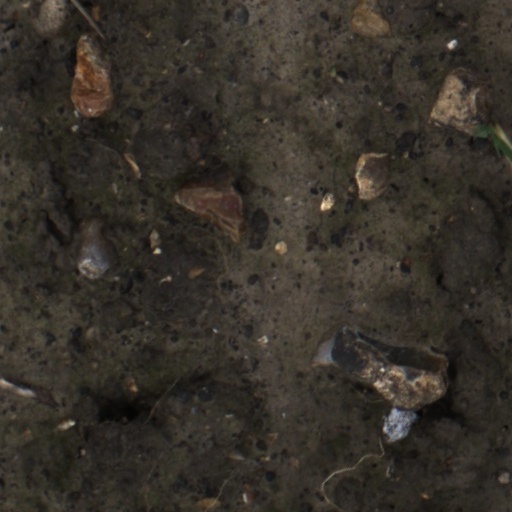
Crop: wheat